Hankelow Hall

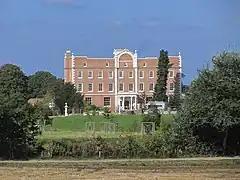
Hankelow Hall

Hankelow Hall is a former country house to the north of the village of Hankelow, Cheshire, England.